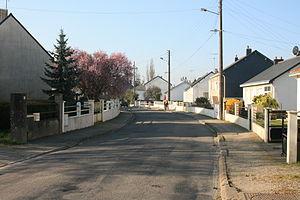
Exemple d'habitat caractéristique à Savenay, Loire-Atlantique, France
Savenay est une commune de l'Ouest de la France, située dans le département de la Loire-Atlantique, en région Pays de la Loire. La commune fait partie de la Bretagne historique, dans le pays historique du Pays nantais.